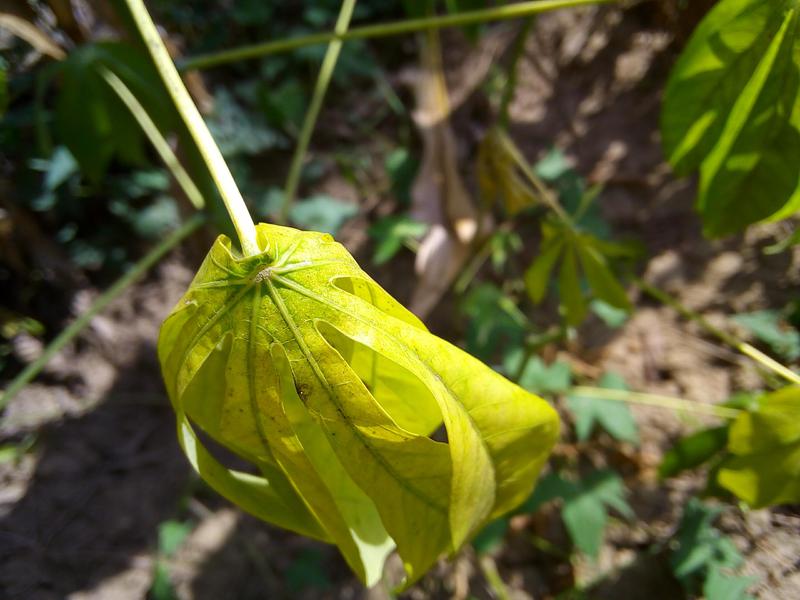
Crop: cassava
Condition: healthy